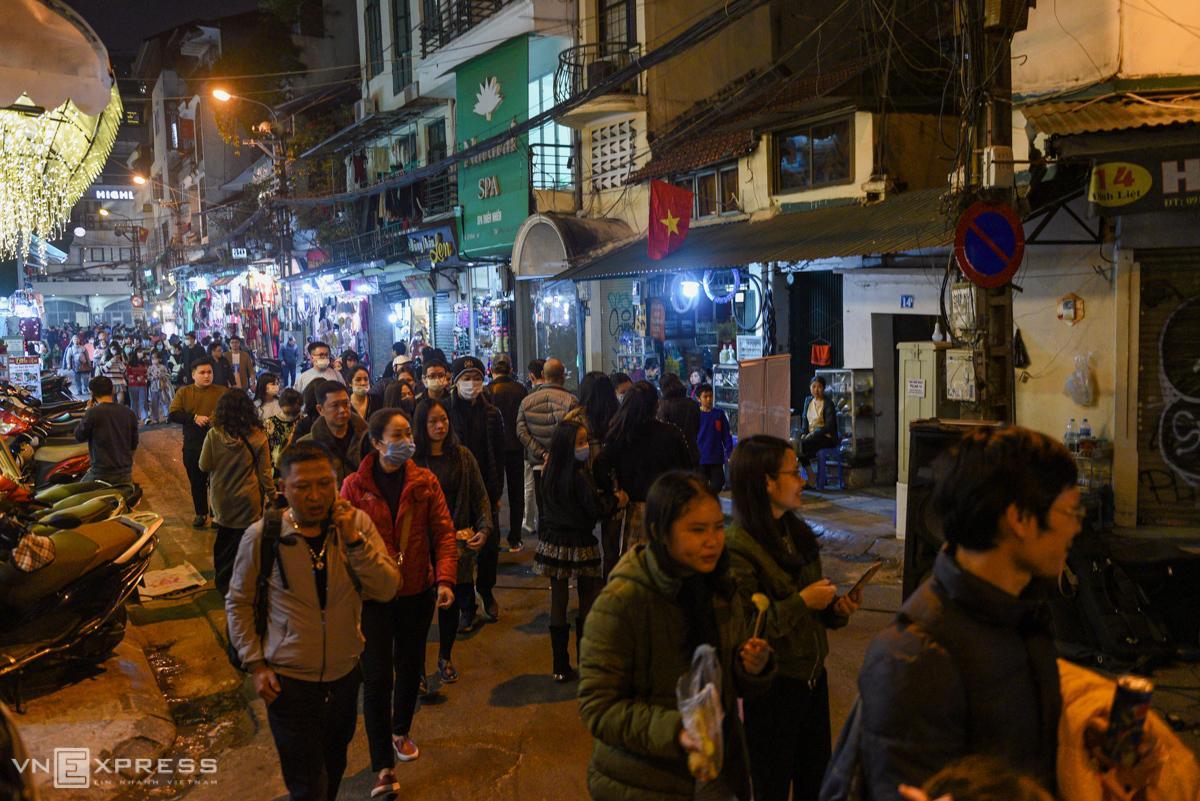
có nhiều người đang di chuyển ở trên con đường